Lucas Friedrich Julius Dominikus von Heyden

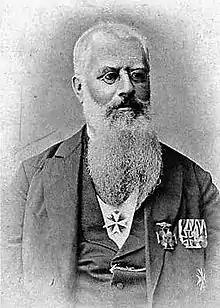
Lucas von Heyden (1908)

Lucas Friedrich Julius Dominikus von Heyden (22 May 1838, Frankfurt – 13 September 1915, Frankfurt) was a German entomologist specialising in beetles (Coleoptera). He wrote with Edmund Reitter and Julius Weise "Catalogus coleopterorum Europae, Caucasi et Armeniae rossicae". Edn 2. Berlin, Paskau, Caen (1902). He also worked with his father Carl von Heyden on fossil insects.